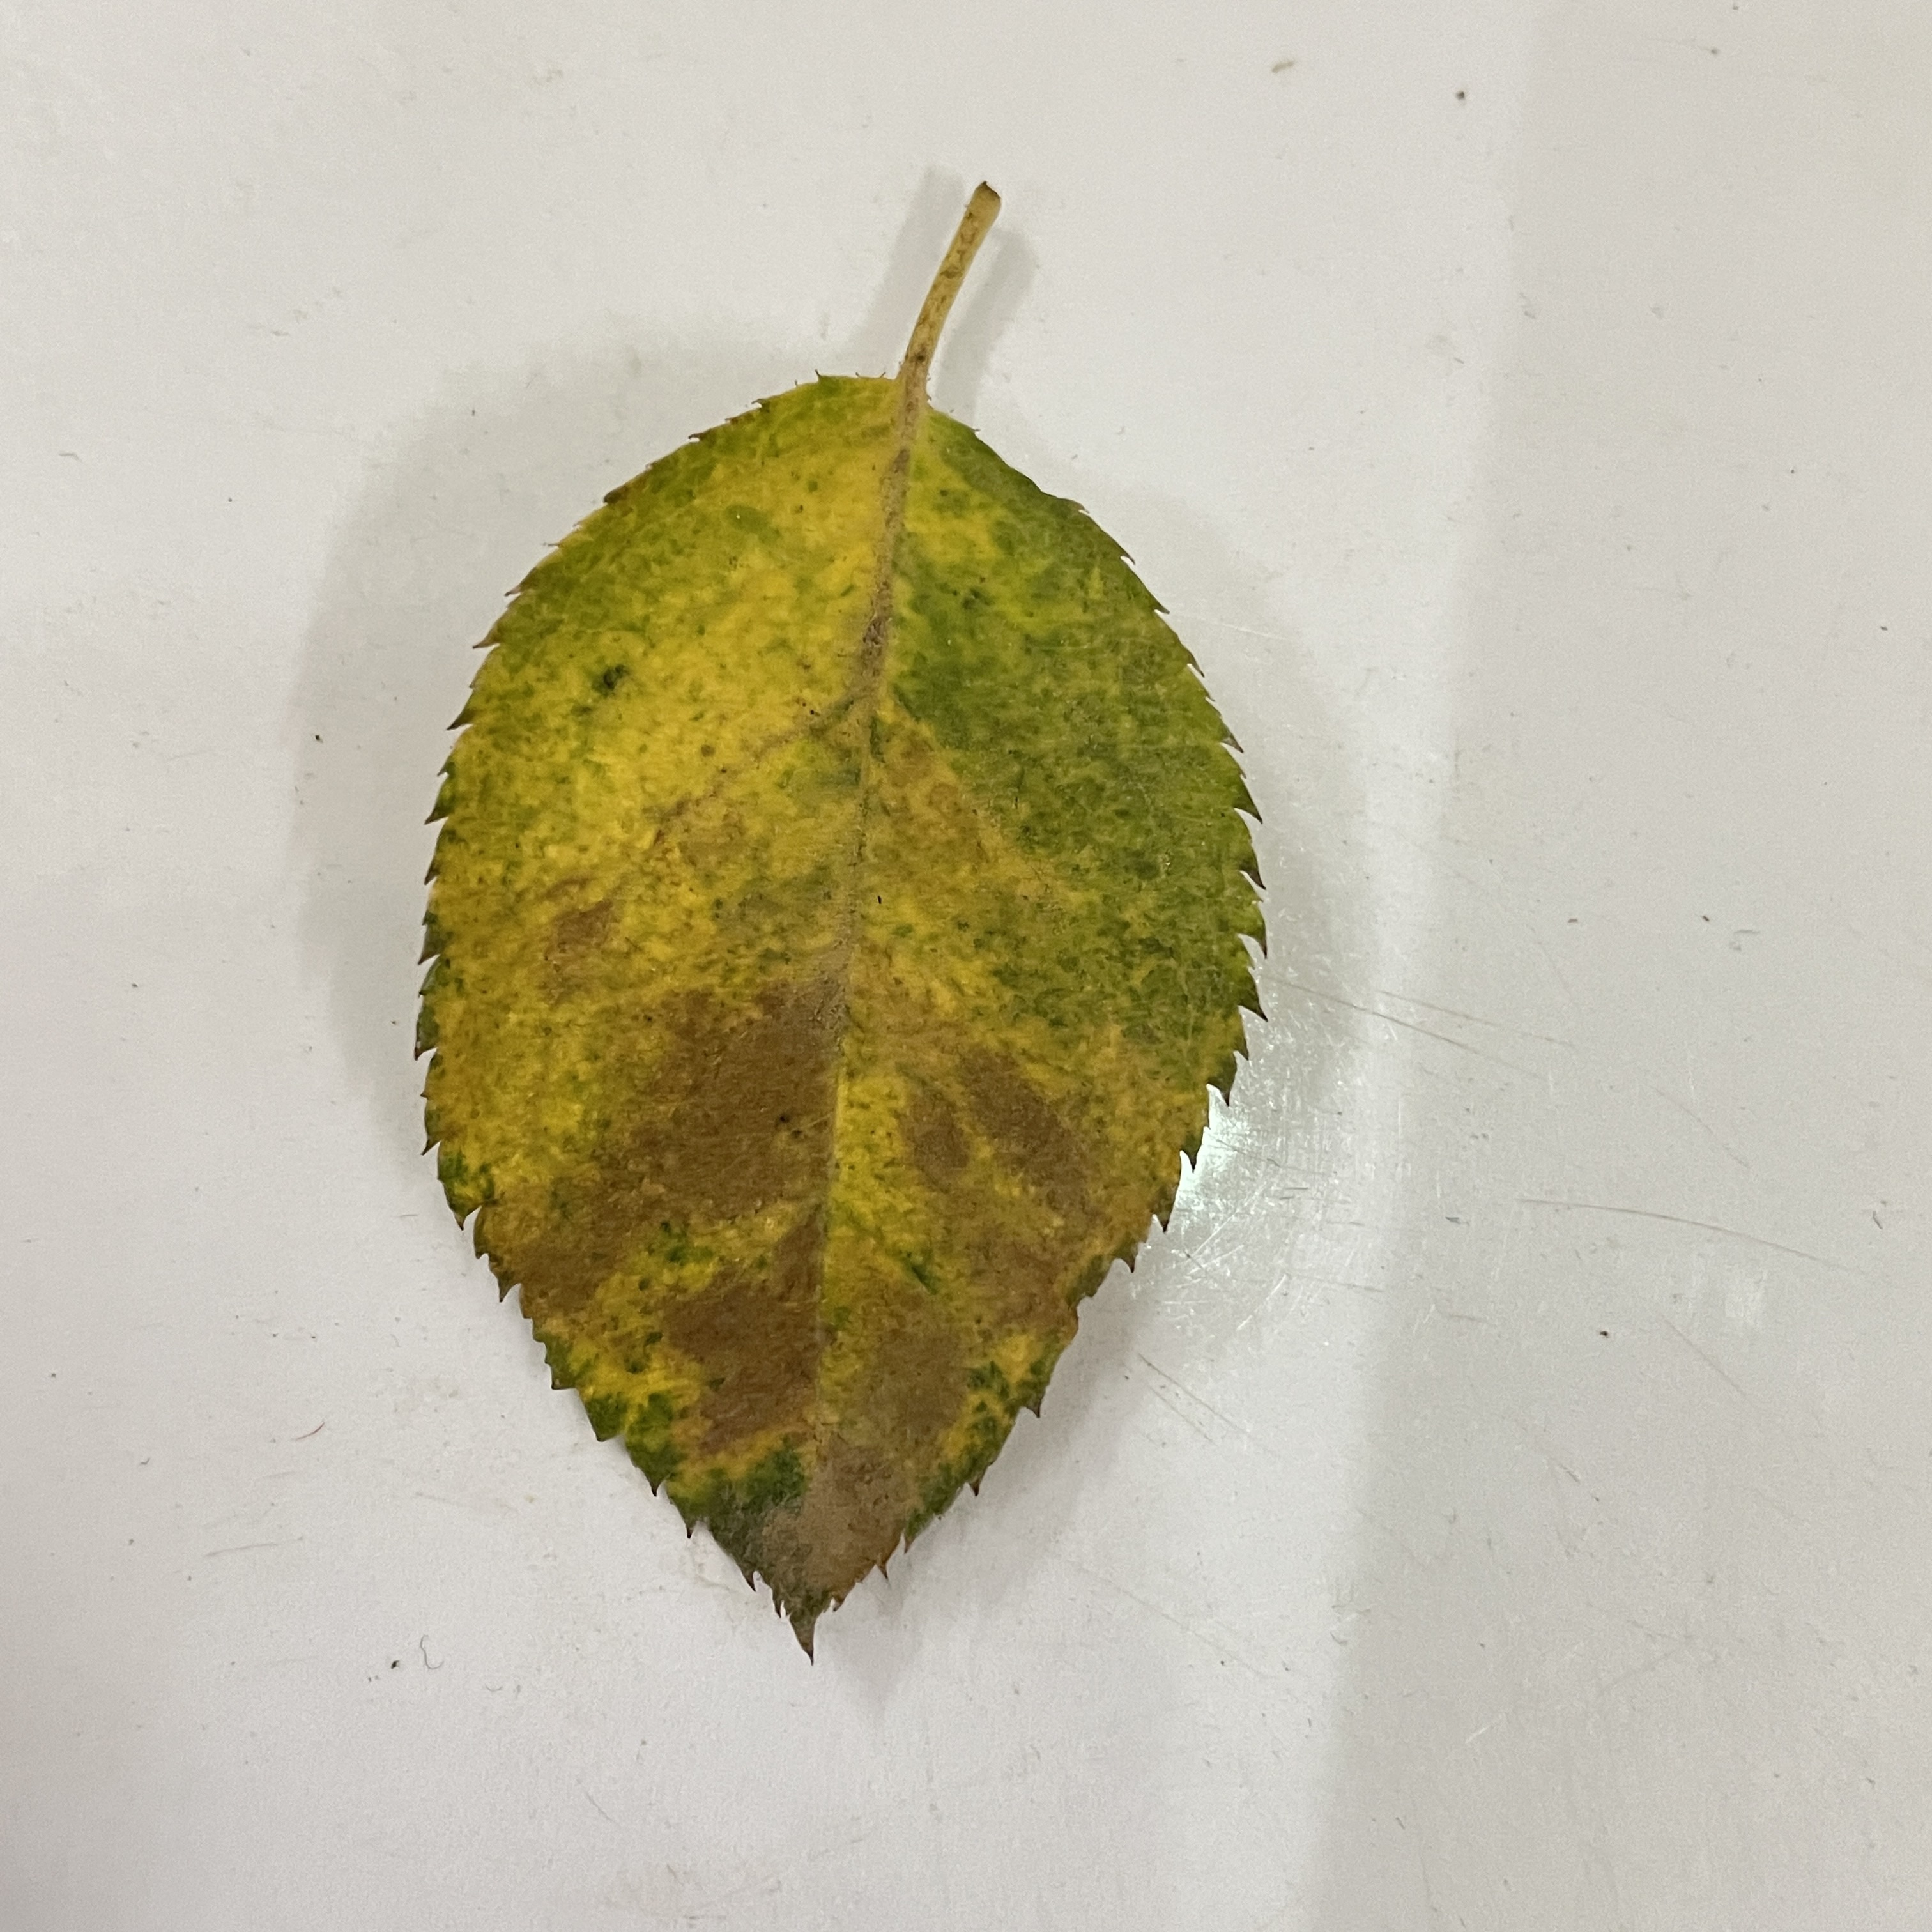
Label: Black Spot